Tropical cyclones in 2005

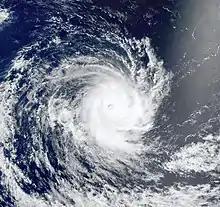
Cyclone Bertie-Alvin

September was very active featuring 22 tropical storms with 17 of them being named. The Eastern Pacific featured Hurricanes Jova, Kenneth, Max, and Otis and Tropical storms Lidia and Norma. Otis became a Category 2 hurricane and threatened the Baja California Peninsula, however, it dissipated before it could reach the peninsula. The other storms on the other hand stayed at sea. The Western Pacific featured some deadly storms mostly being Typhoons Khanun, Damrey, Vicente, and Longwang. "Khanun", "Damrey", and "Longwang" all struck China killing more than 350 people. "Vincente" on the other hand looped in The South China Sea before striking Vietnam killing at least 22 people. The Atlantic season continued with the formation of Hurricanes Maria, Nate, Ophelia, Philippe, and Rita, and a short lived depression. "Maria", affected parts of Norway causing 3 deaths. "Nate" stayed at sea however it disturbed some Canadian Navy ships heading to the U.S to help in the aftermath of Hurricane Katrina along with "Ophelia" which affected much of the Eastern United States as well as parts of Atlantic Canada. Hurricane Rita on the other hand became the third Category 5 hurricane in the basin and became the most intense Atlantic Hurricane in the Gulf of Mexico by pressure. Rita then made landfall near the Texas-Louisiana border which was already devastated by Hurricane Katrina. Rita was the strongest storm in 2005 until it was then beaten by Hurricane Wilma the next month. In the North Indian Ocean, three short lived depressions as well as Cyclone Pyarr formed. "Pyarr", being the only named stormed of the month affected India and Bangladesh which resulted in severe damage and severe loss of life.